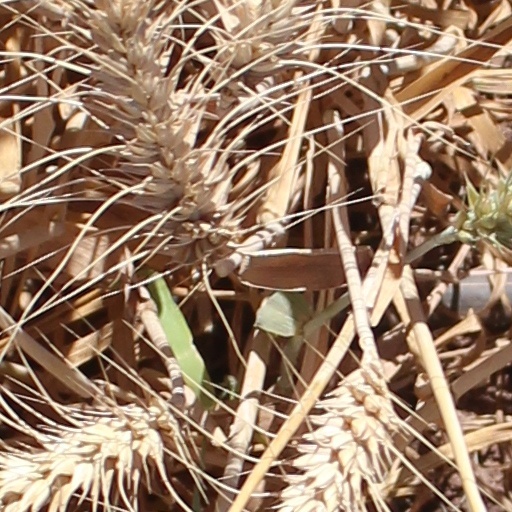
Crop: wheat